Memorial at the Frankfurt Grossmarkthalle

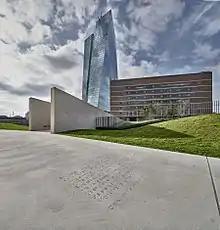
Memorial at the Frankfurt Grossmarkthalle. The building of the former Grossmarkthalle with the new building of the European Central Bank can be seen in the Background.

The Memorial at the Frankfurt Grossmarkthalle (German: Erinnerungsstätte an der Frankfurter Großmarkthalle) commemorates the deportation of Jews from Frankfurt am Main in Nazi Germany during the Holocaust. From 1941 to 1945, the Gestapo used the cellar of the Grossmarkthalle as a gathering place for the deportation of Jews from the city and the Rhine-Main area. During ten mass deportations between October 1941 and September 1942 alone, about 10,050 people were deported from the Großmarkthalle railway station in freight trains to ghettos, concentration and extermination camps and subsequently murdered. As far as is known, only 179 deportees survived the Second World War.